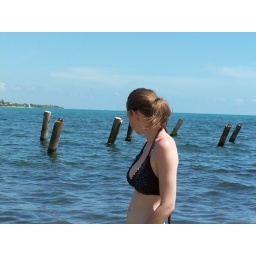
Deidre in the water right outside our beach house at Placencia, Belize